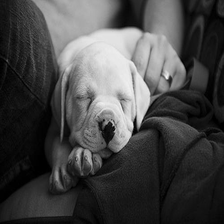
Species: dog
Breed: american bulldog